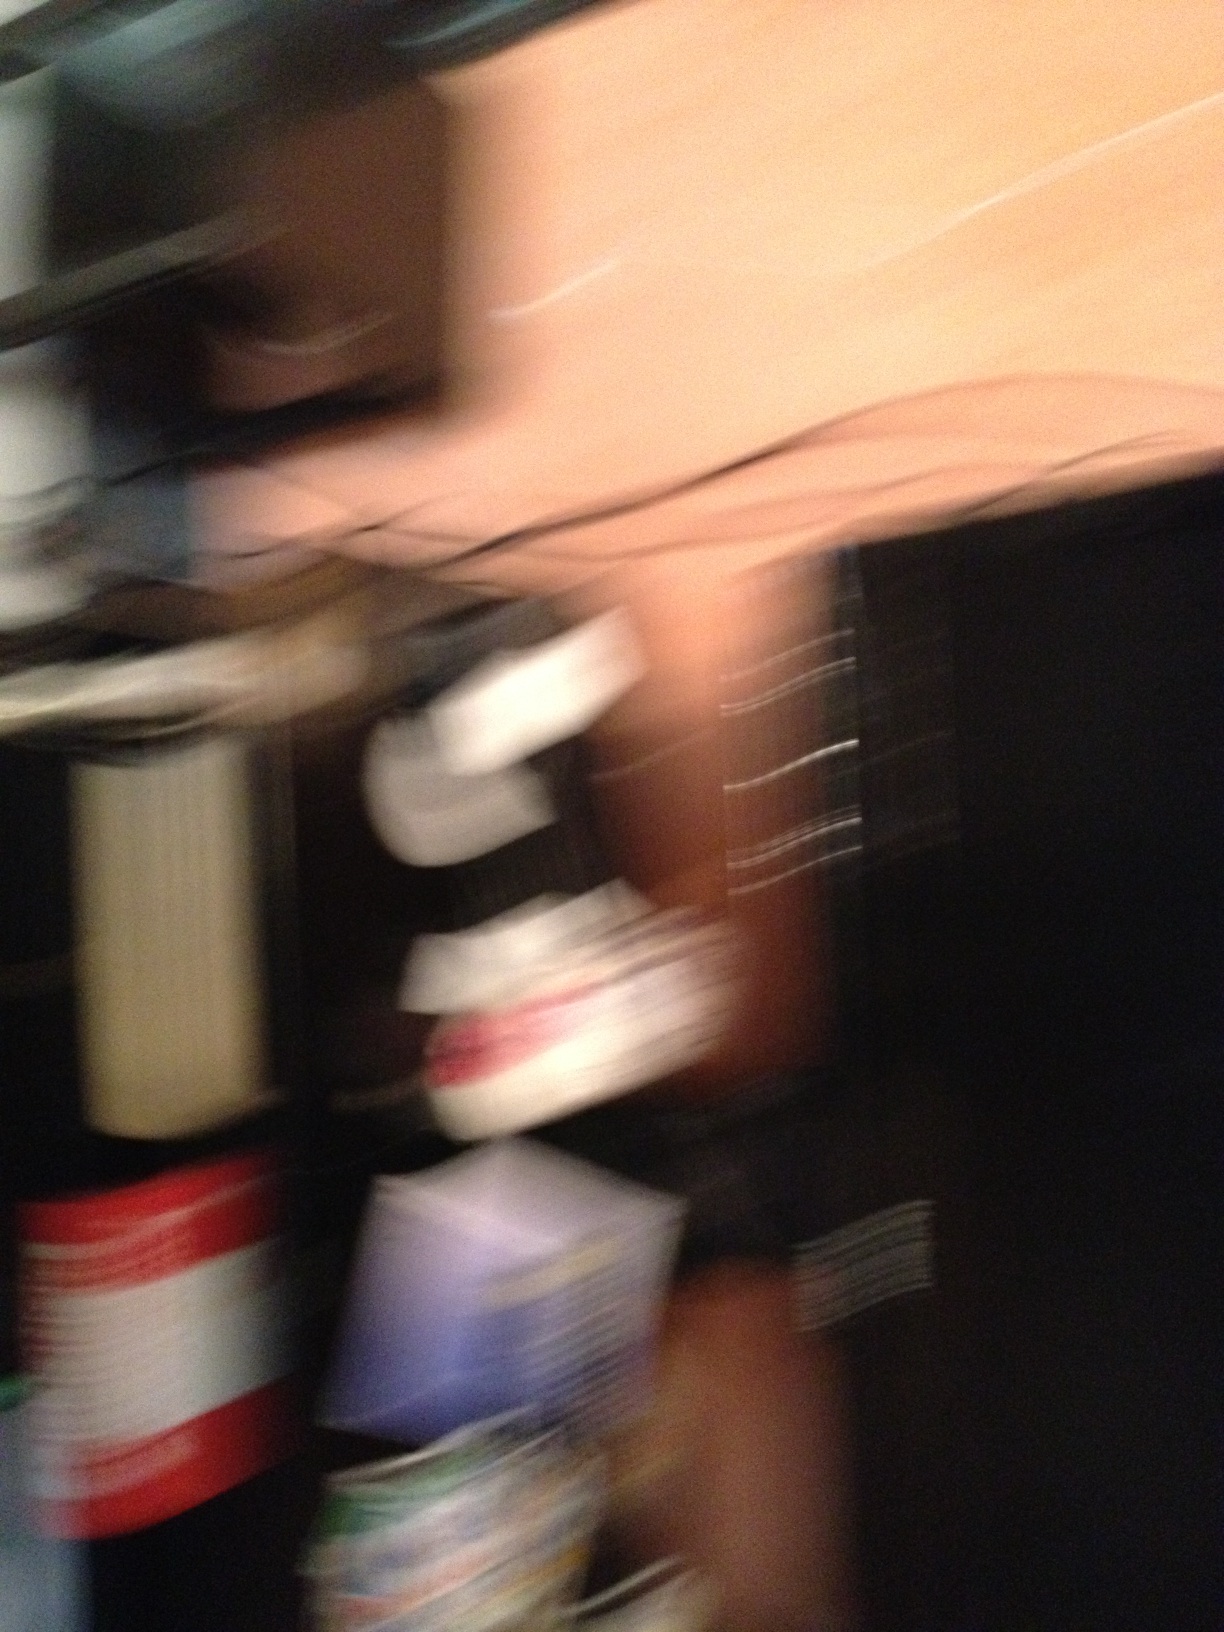Question: What is this?
Answer: unanswerable